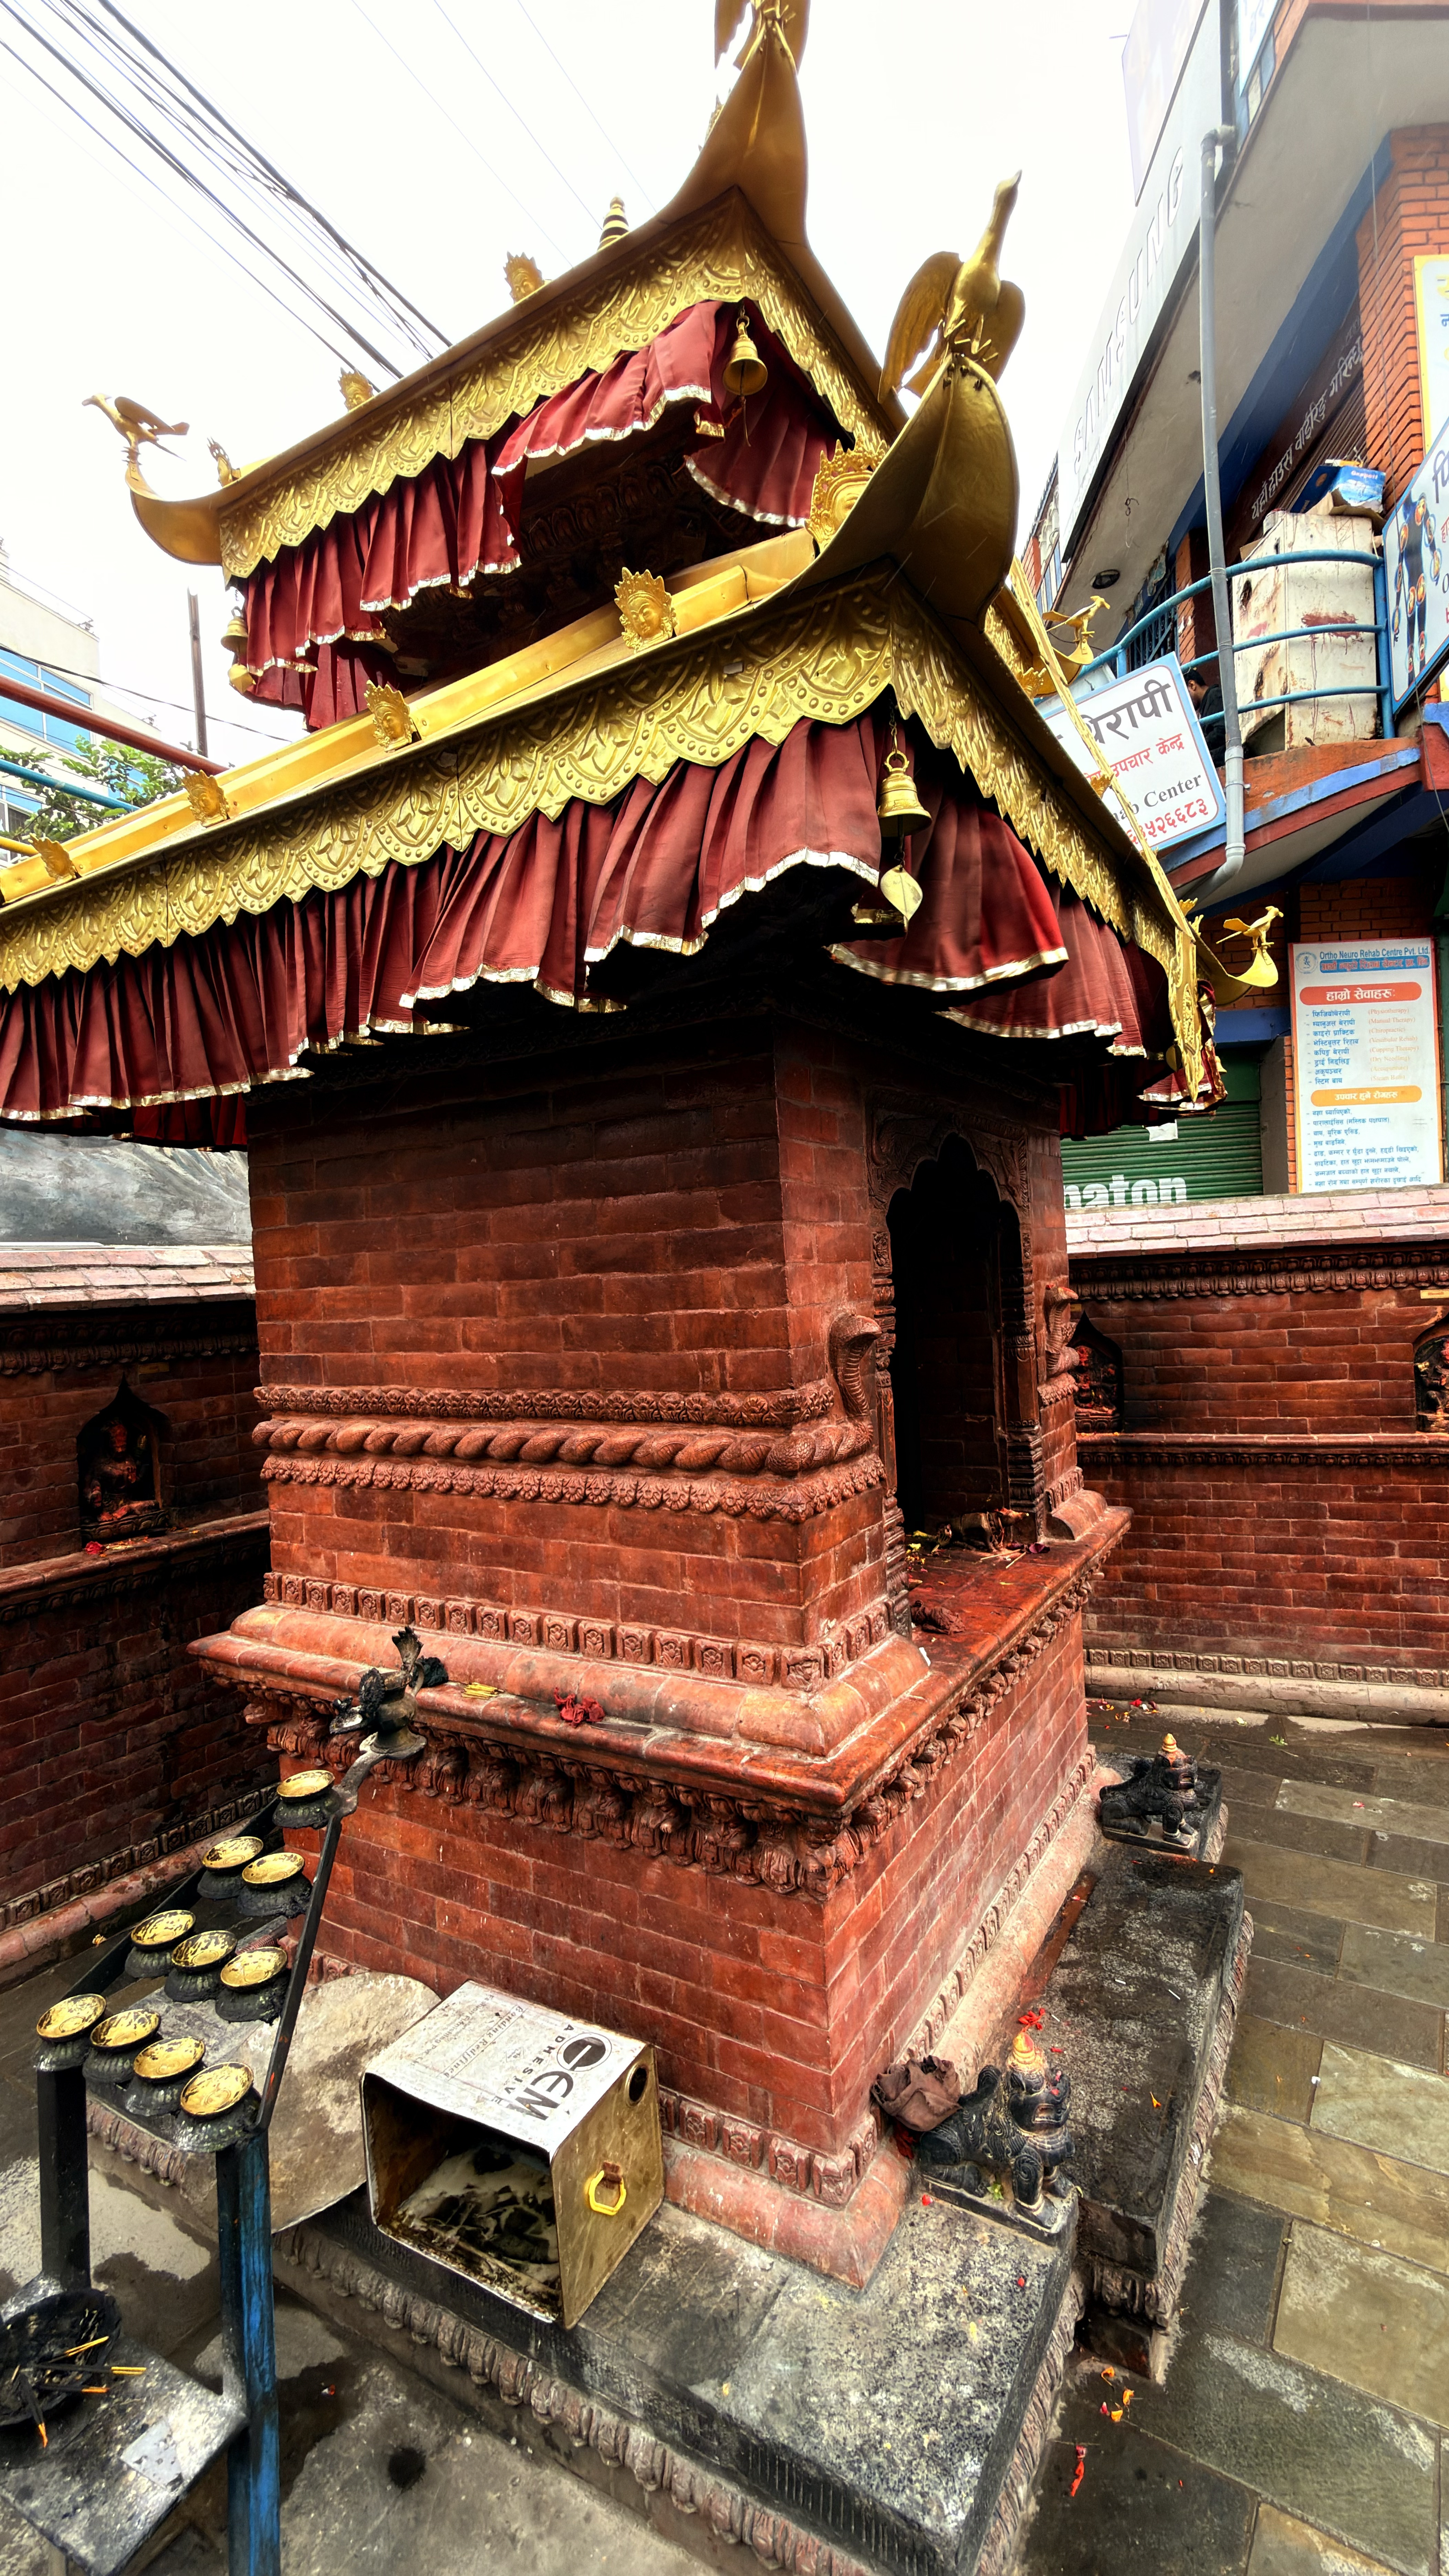
Heritage site: Karyabinayak_Temple